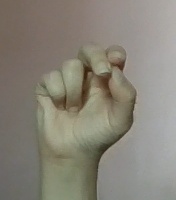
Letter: gaaf